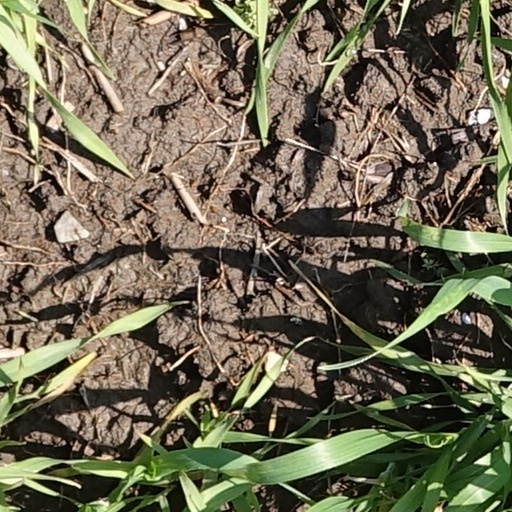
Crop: wheat